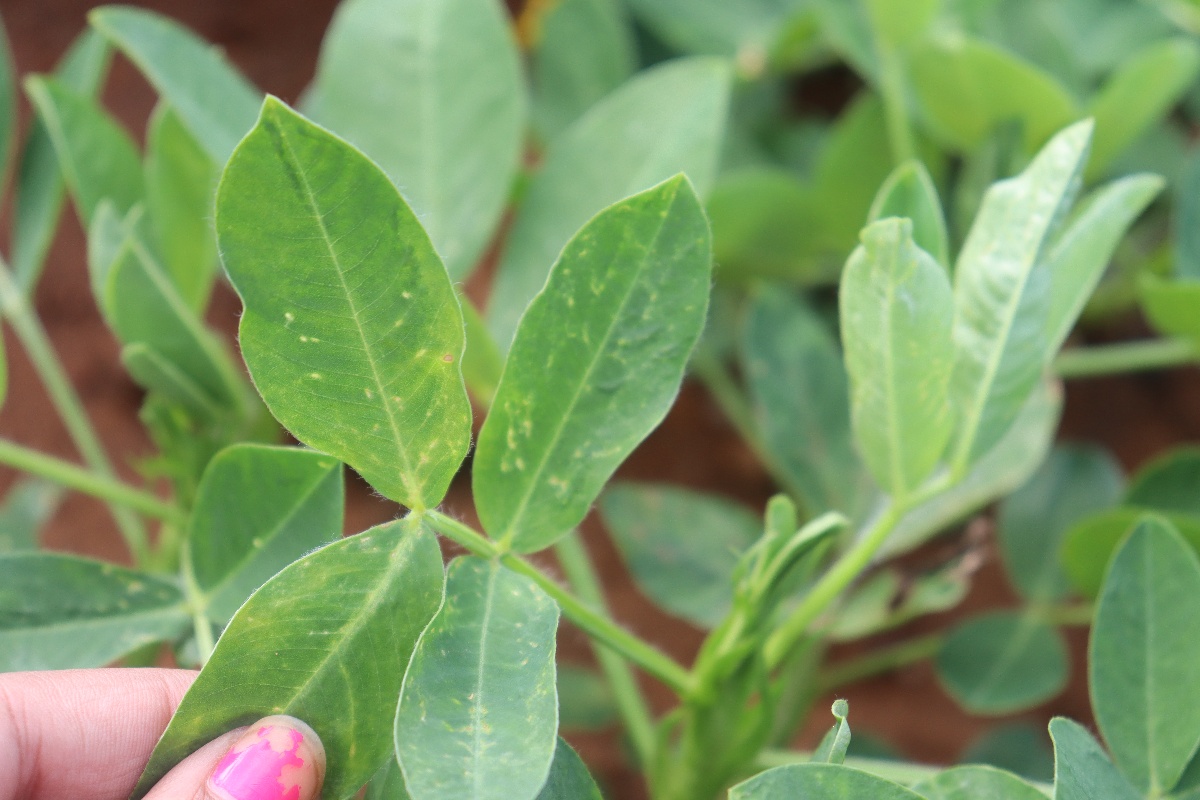
Label: healthy leaf